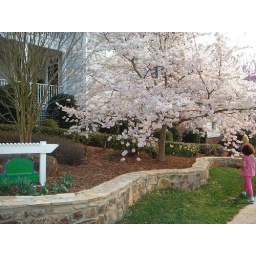
girl by wall